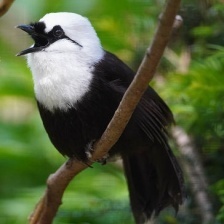
Species: SAMATRAN THRUSH
Scientific name: MYOPHONUS CASTANEUS